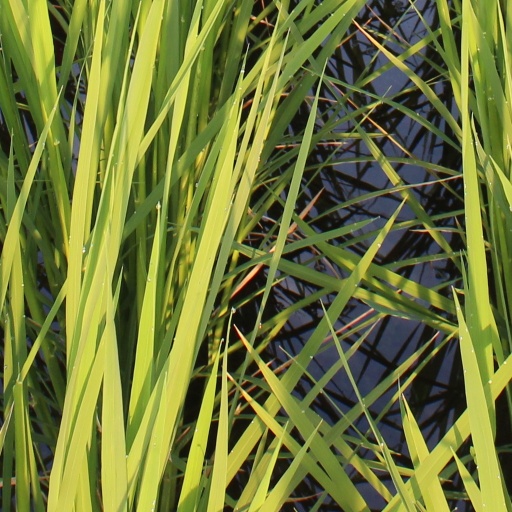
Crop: rice